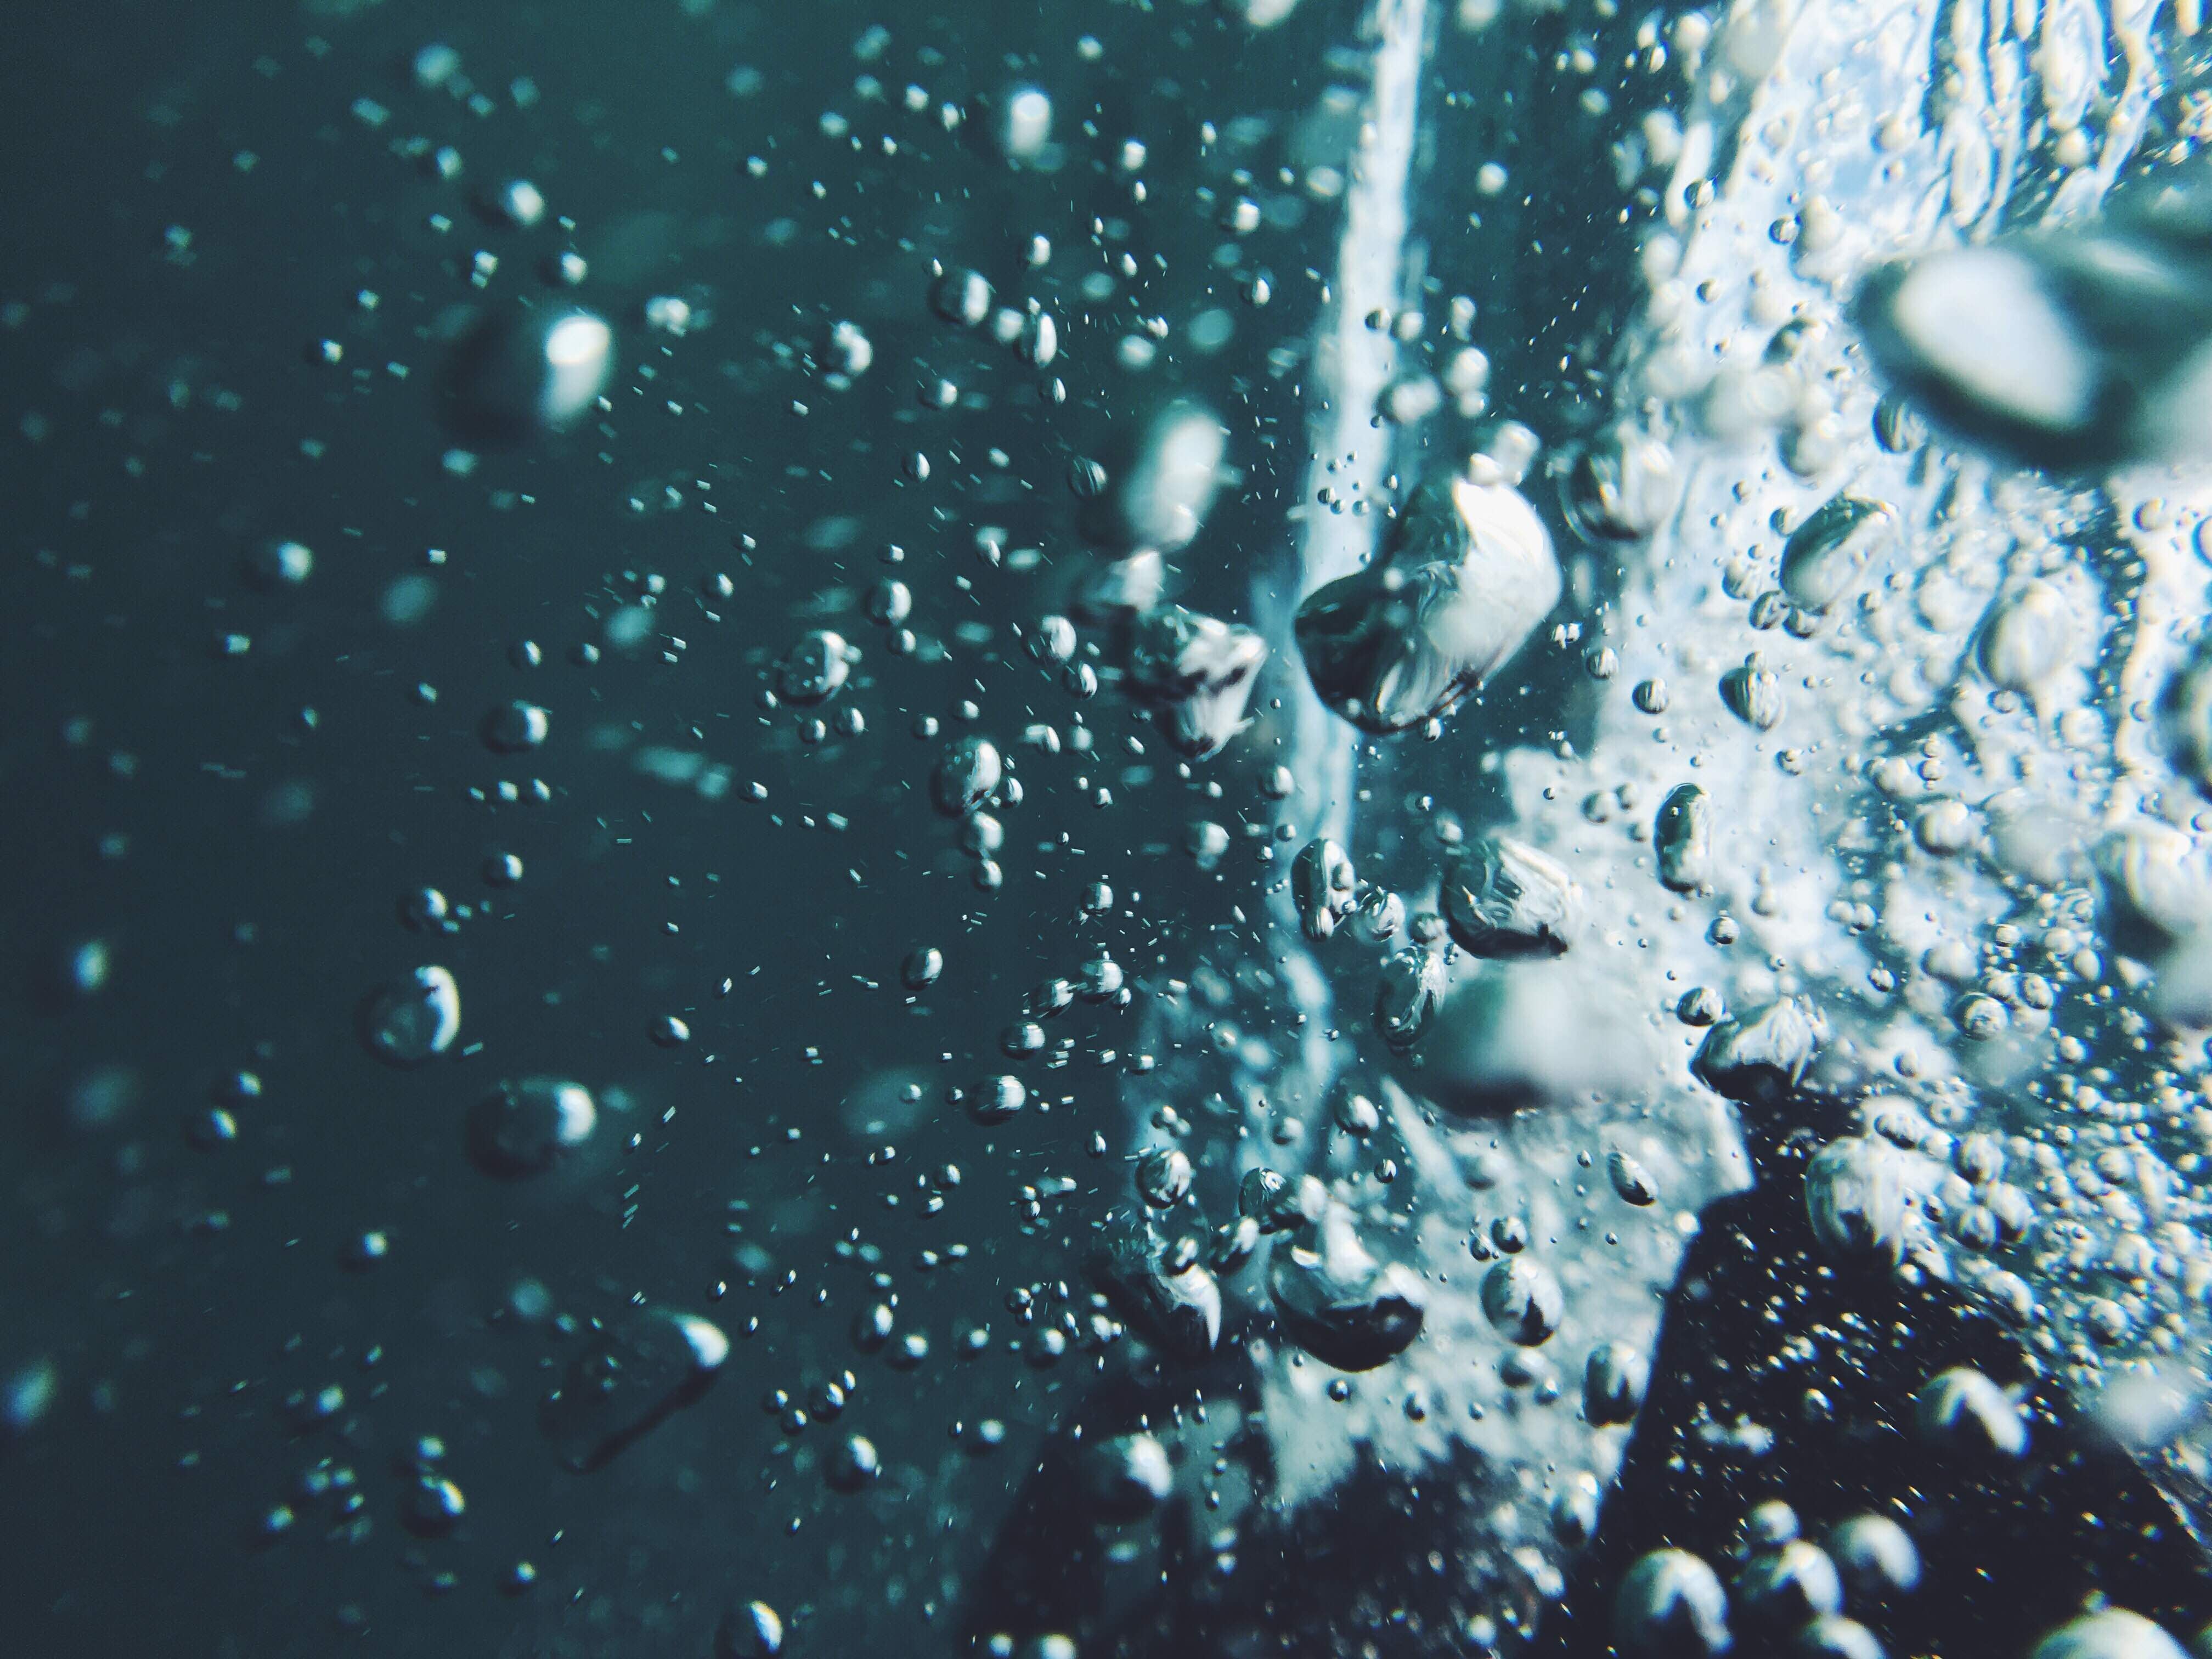
water, cold, drop, liquid, blur, sunlight, motion, clear, underwater, ice, macro, wash, blue, close up, focus, turquoise, droplets, drops, dewdrops, freezing, macro photography, water drops